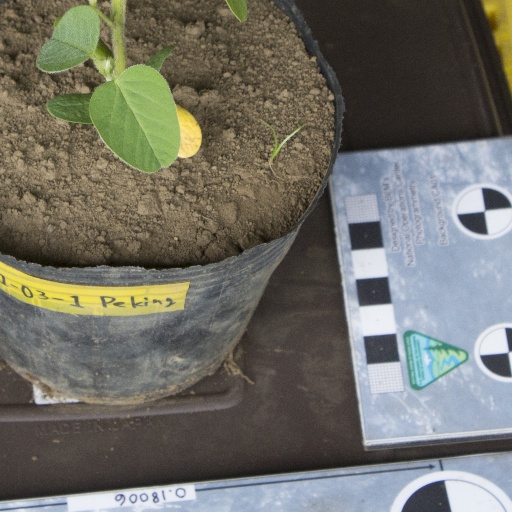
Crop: soybean